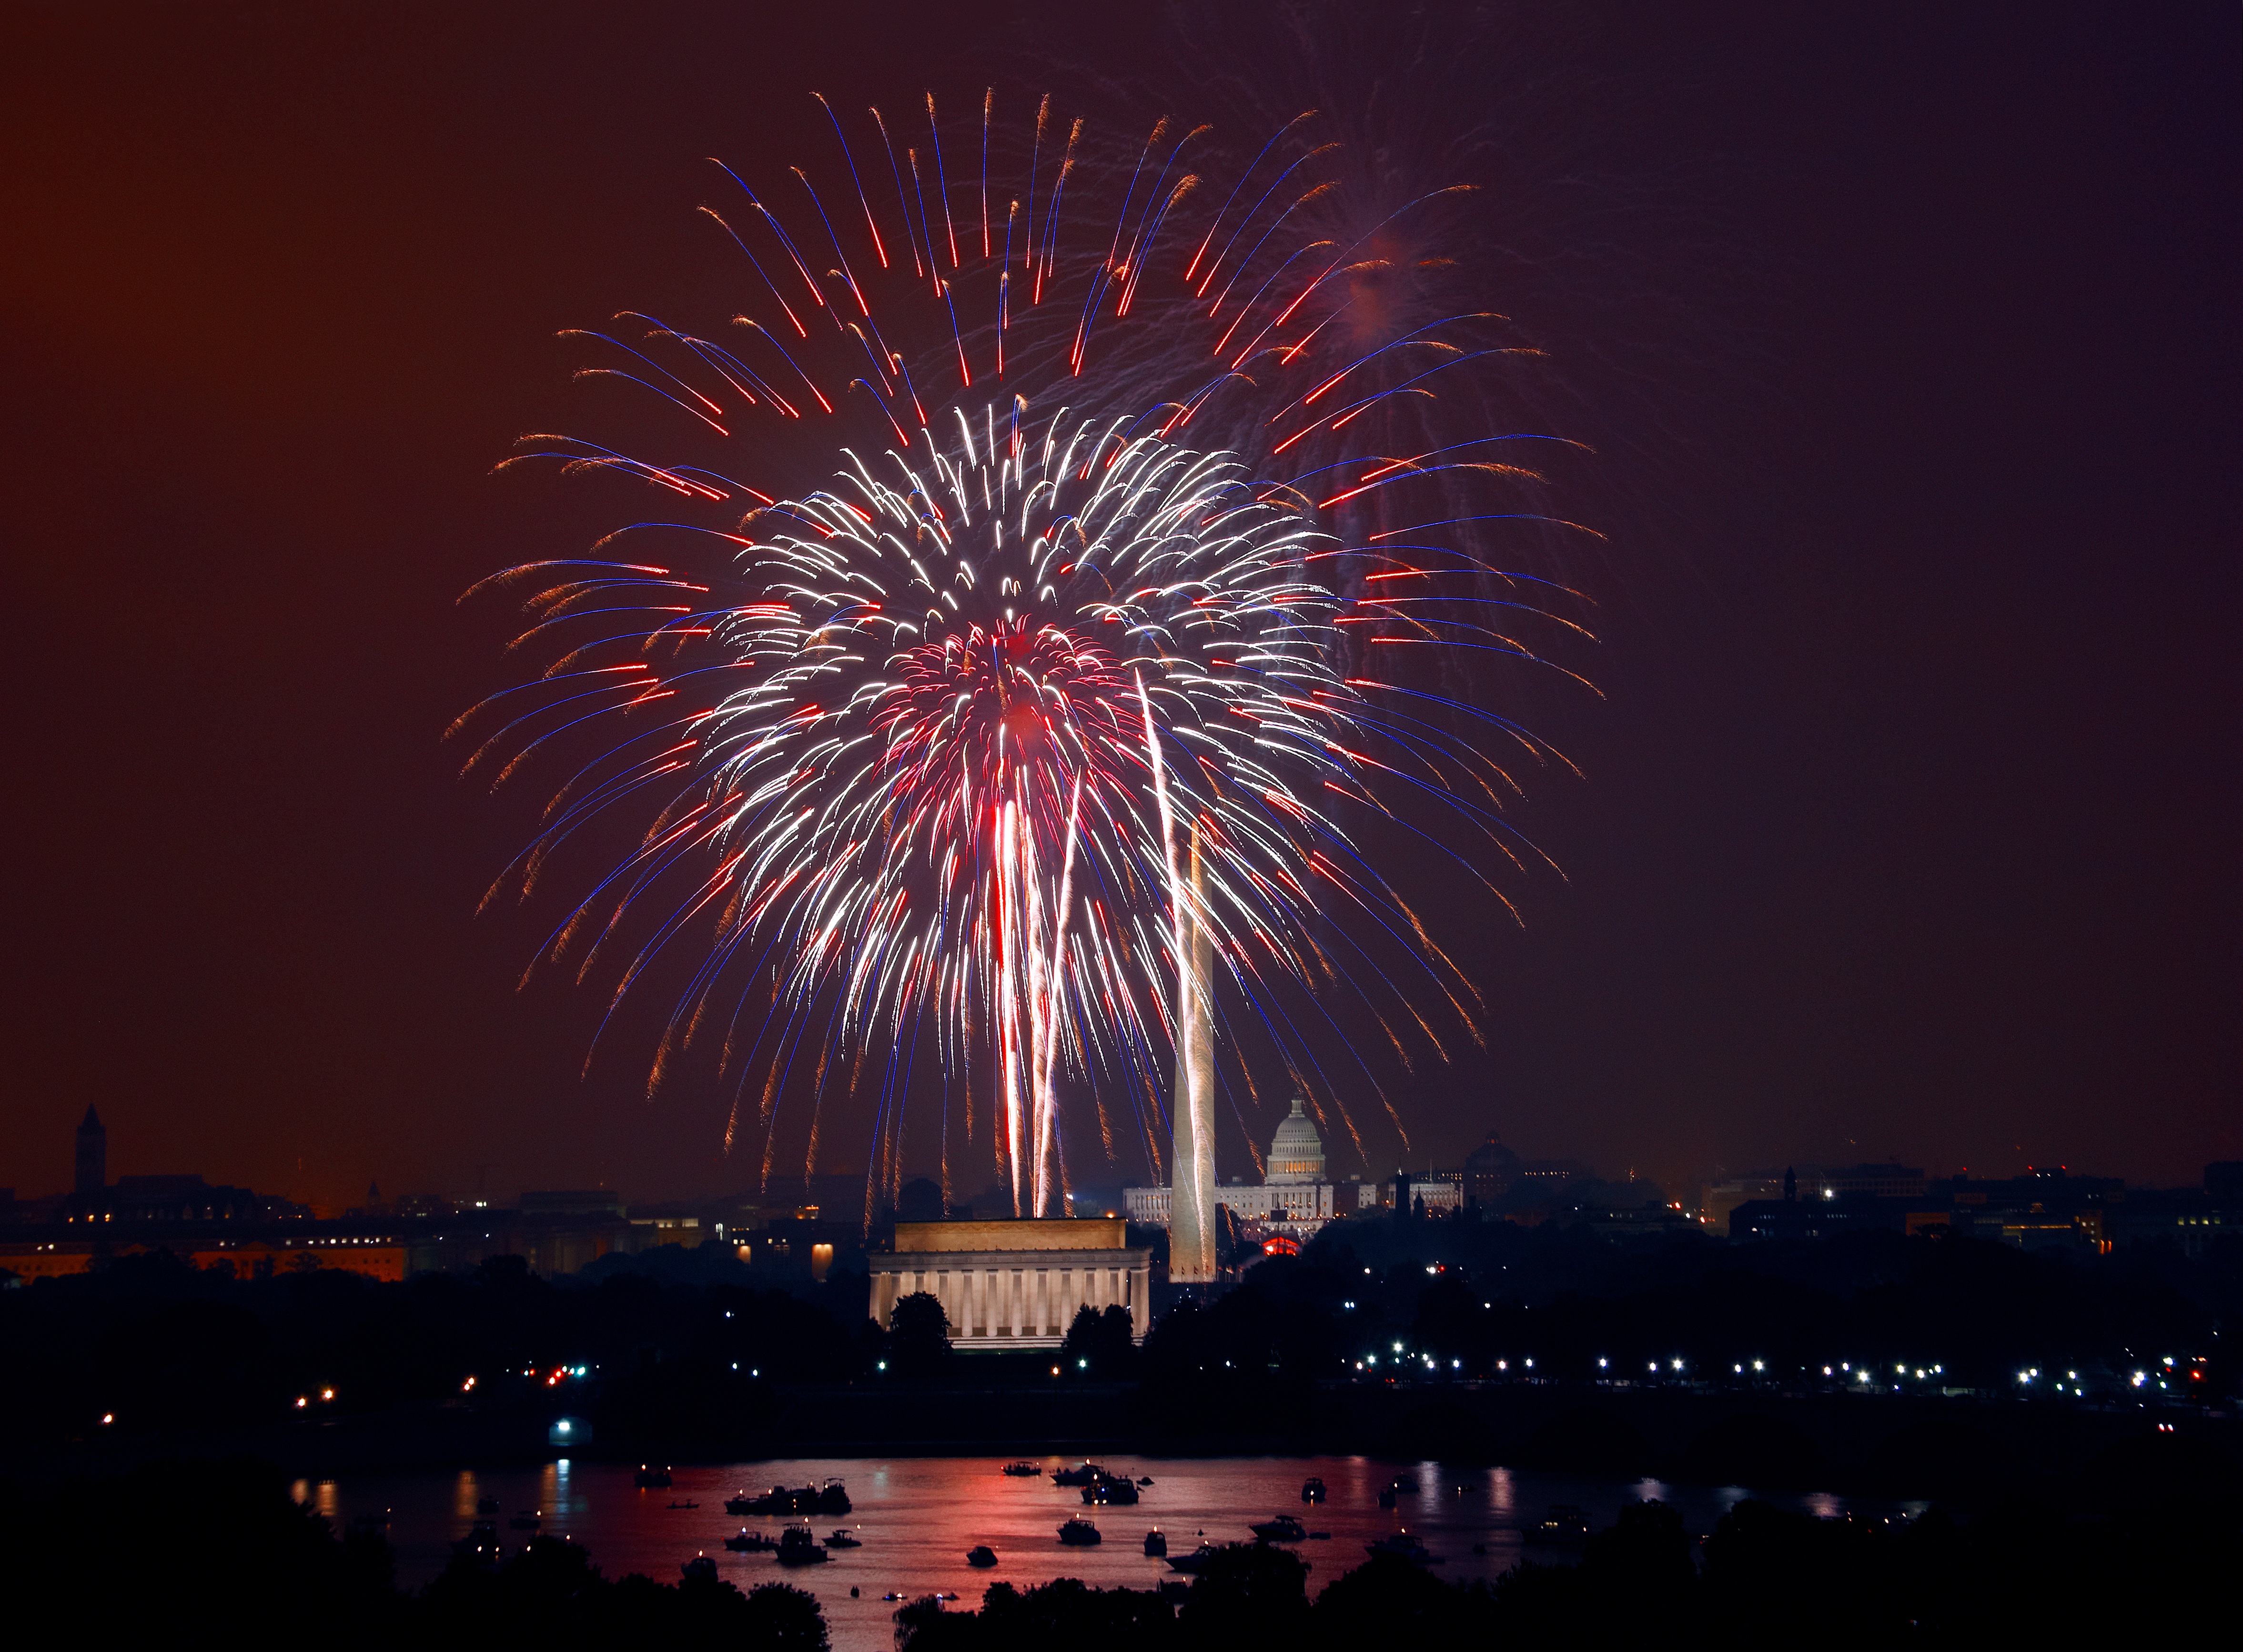
night, recreation, celebration, pyrotechnics, independence day, fourth of july, patriotism, fireworks, fun, event, 4th, independence, entertainment, awesome, dazzling, washington dc, national mall, outdoor recreation